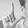
ASL letter: L